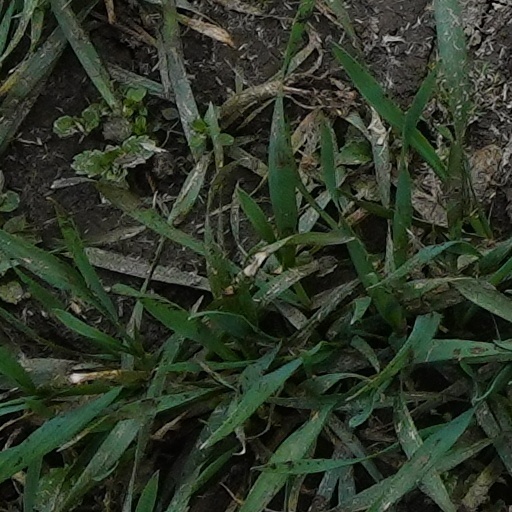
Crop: wheat